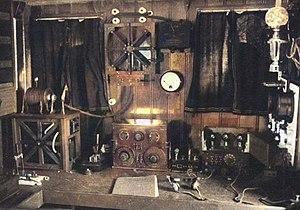
station radiotélégraphique d'un chalutier vers 1922.
La fréquence de 500 kHz est la fréquence de détresse et d'appel en radiotélégraphie Morse ’ pour les stations du service mobile maritime et aéronautique .) travaillant dans la bande comprise de 415 kHz à 526,5 kHz, avec une portée d'exploitation jusqu'à 1 000 km.